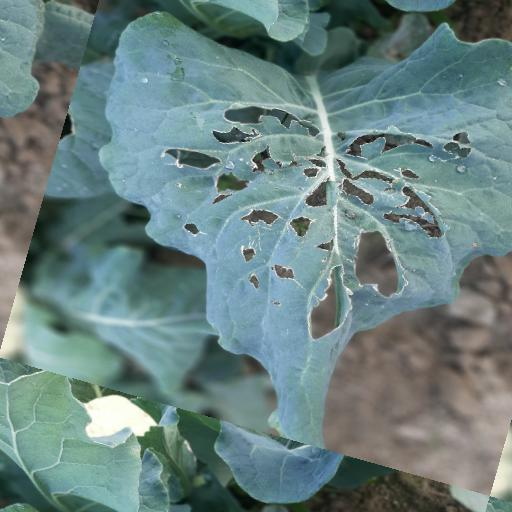
Label: Black Rot